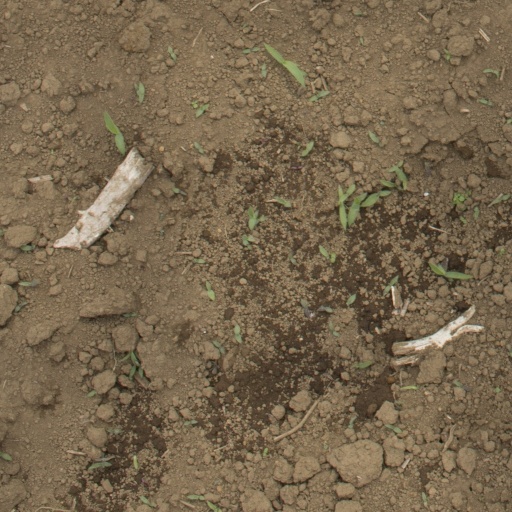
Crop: Jerusalem artichoke